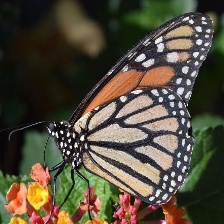
Species: MONARCH
Butterfly family (ImageNet category): monarch